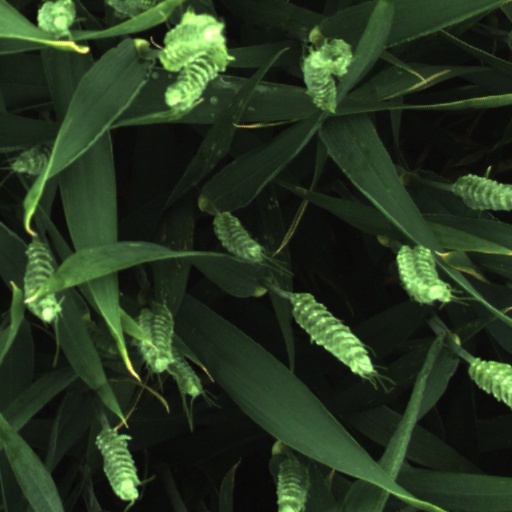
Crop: wheat